Gohar Rasheed

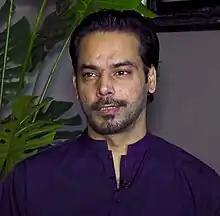
Rasheed in 2023

He is known for the 2013 film "Seedlings", which earned nomination for best actor in a supporting role at the 2012 New York Film Festival and the 1st ARY Film Awards, and nominated for best actor at the 13th Lux Style Awards. He also appears in the 2022 film "The Legend of Maula Jatt".